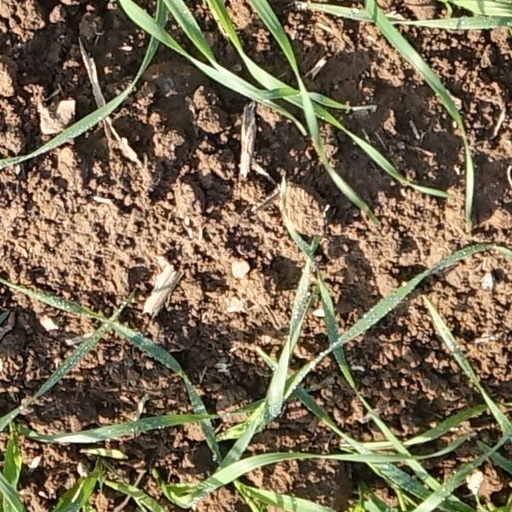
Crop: wheat